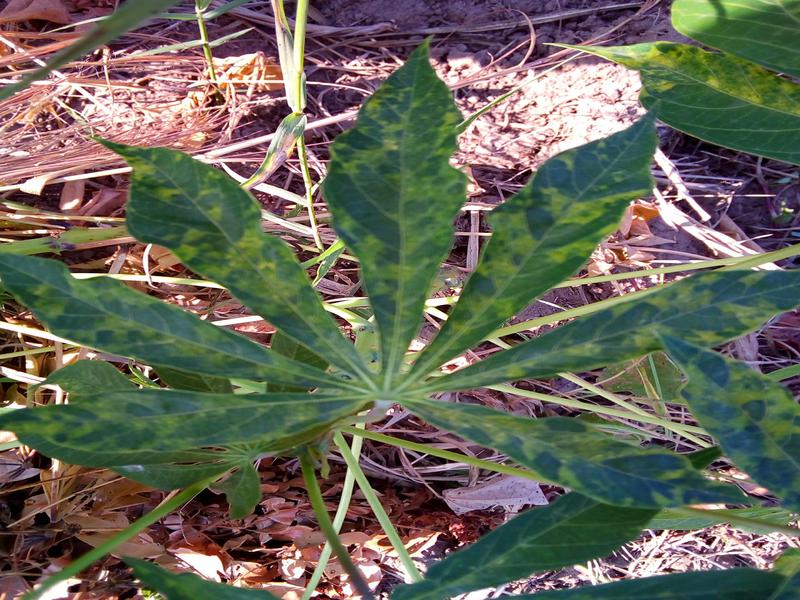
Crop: cassava
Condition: mosaic_disease